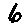
Label: 6